Elephant shrew

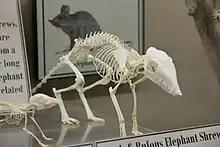
"R. petersi" skeleton, Museum of Osteology

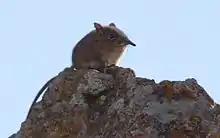
Eastern rock elephant shrew, "Elephantulus myurus", South Africa

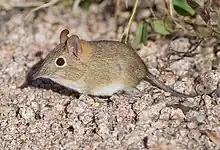
Bushveld elephant shrew, "E. intufi", Namibia

They are widely distributed across the southern part of Africa, and although common nowhere, can be found in almost any type of habitat, from the Namib Desert to boulder-strewn outcrops in South Africa to thick forest. One species, the North African elephant shrew, remains in the semi-arid, mountainous country in the far northwest of Africa. The Somali elephant shrew went unobserved from 1968 to 2020 but was rediscovered by a group of scientists in Djibouti.